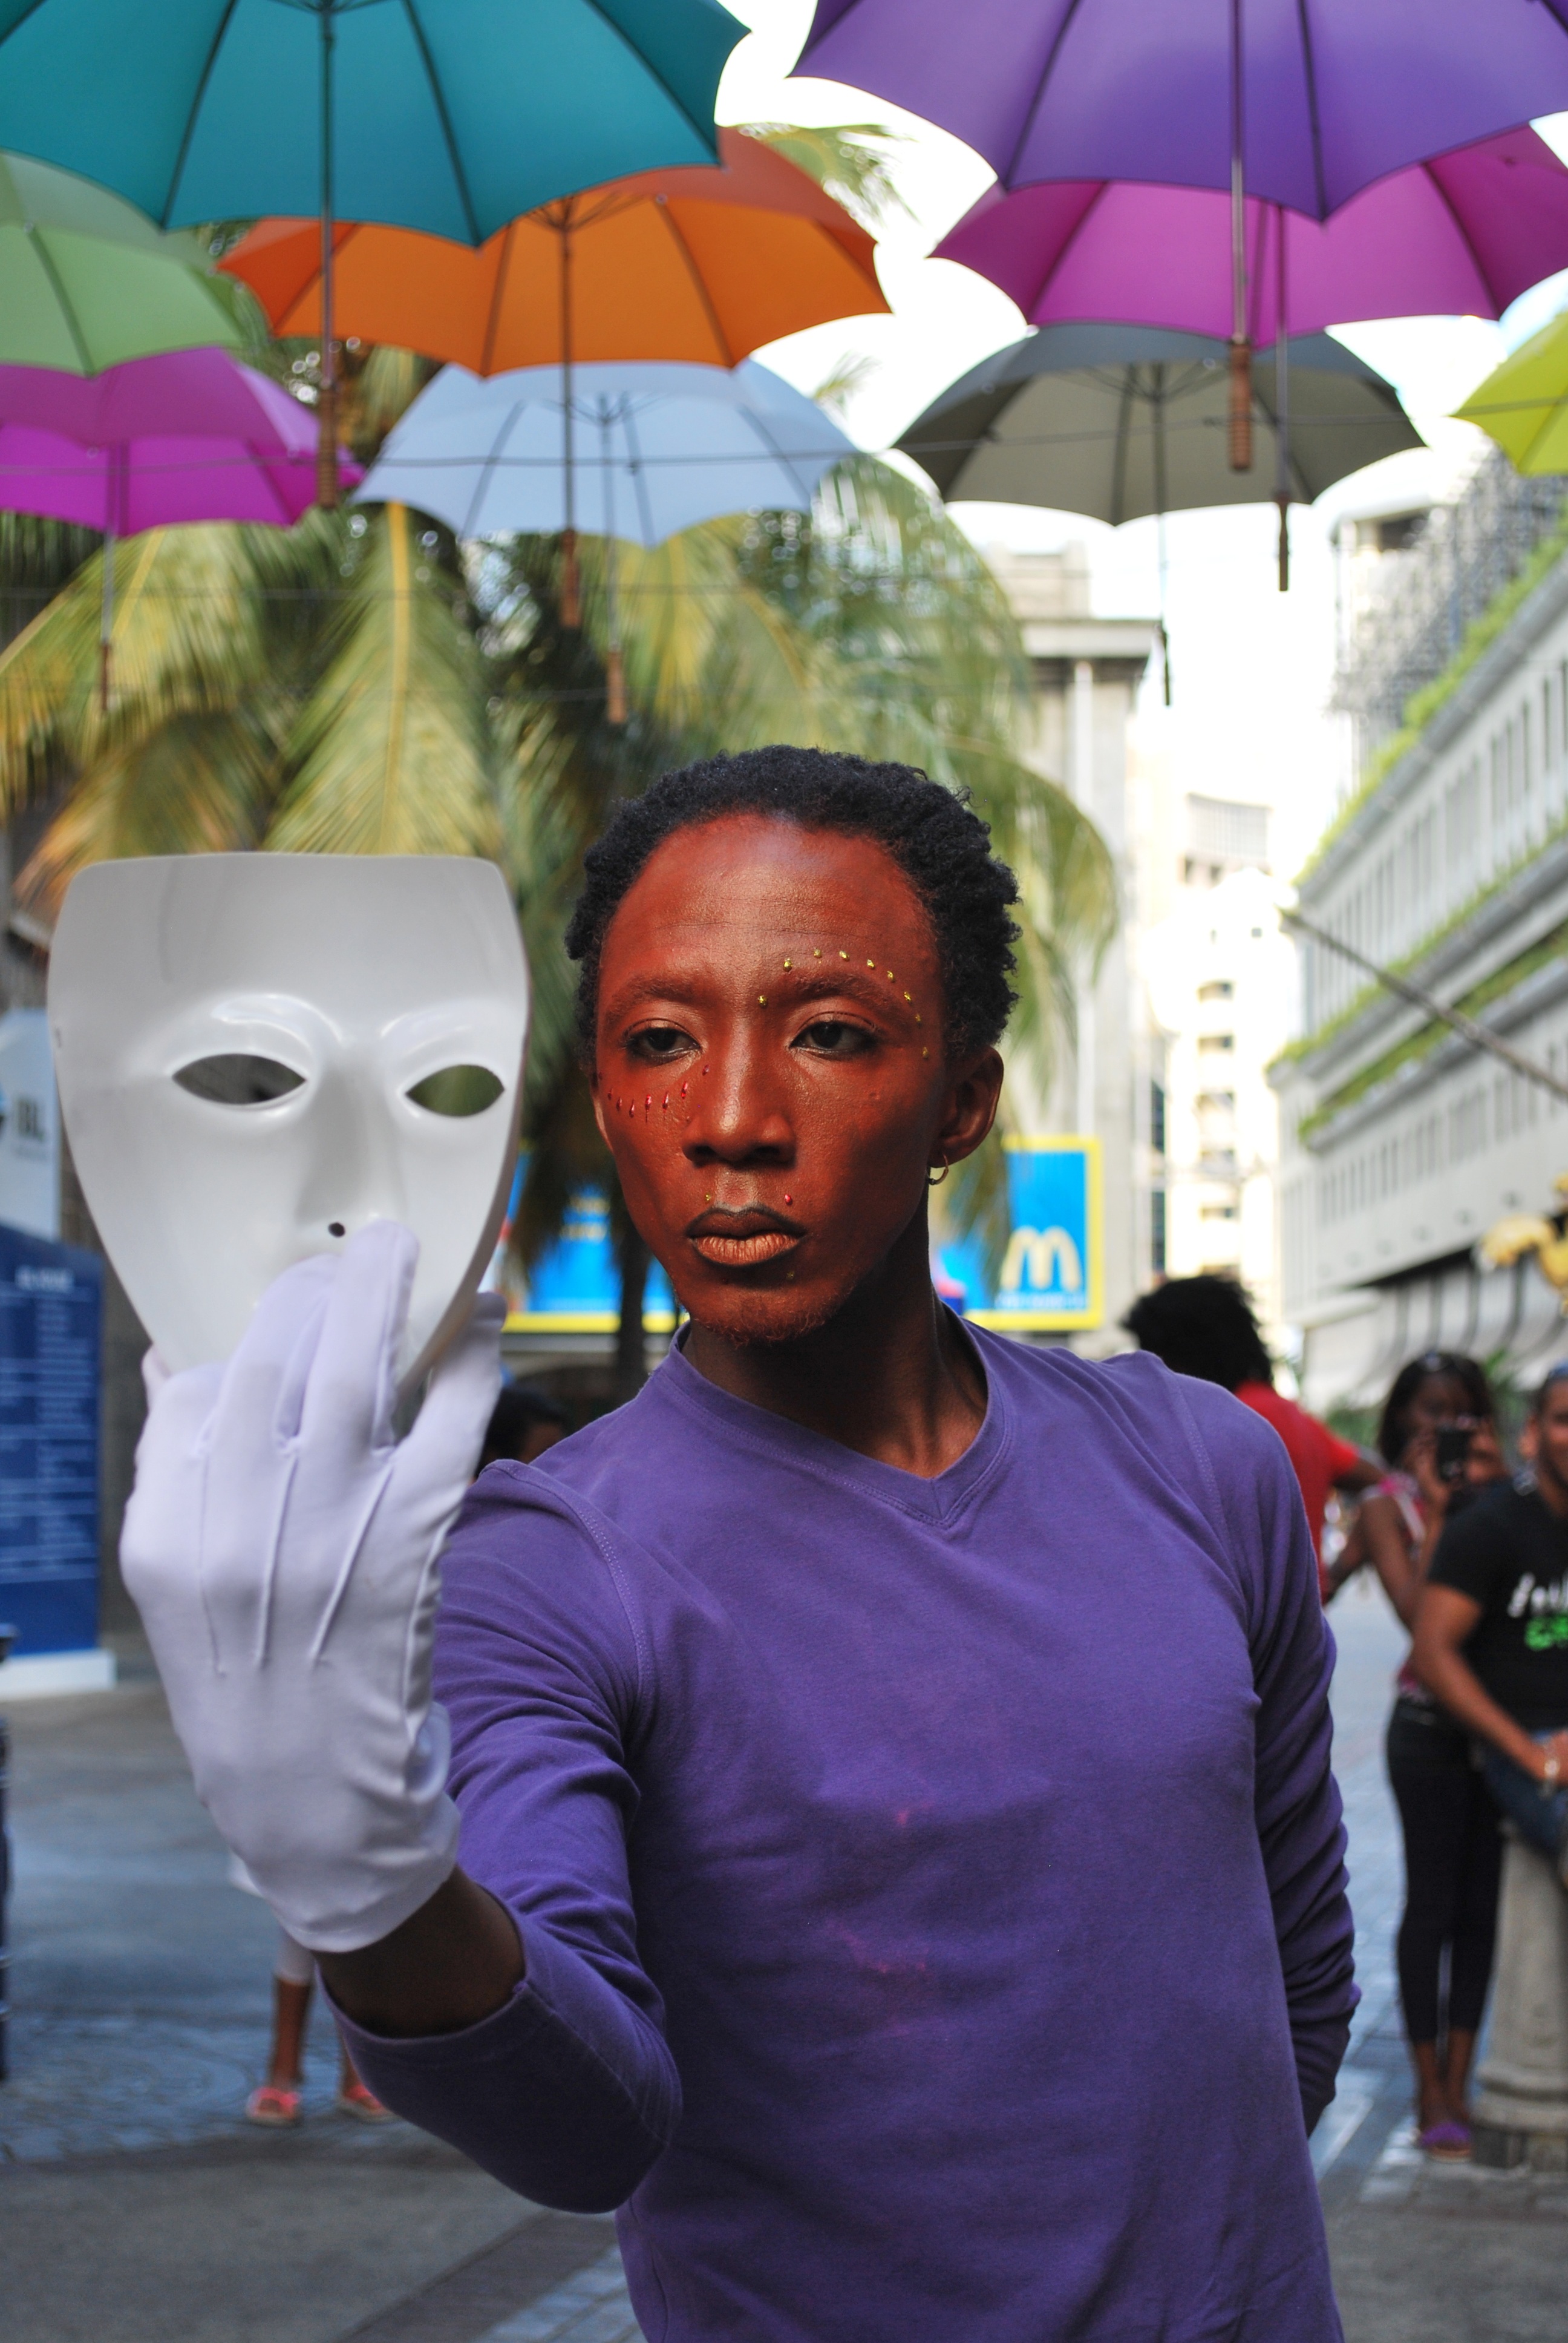
man, street, color, show, two, black, festival, mask, performance, umbrellas, faces